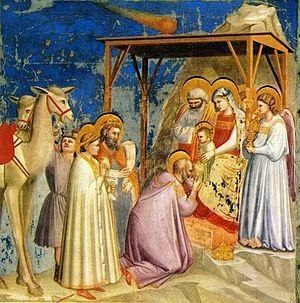
Giotto est une mission spatiale de l'Agence spatiale européenne dont la sonde a survolé la comète de Halley et la comète Grigg-Skjellerup pour en étudier les caractéristiques. Elle faisait partie d'une flotte de cinq sondes spatiales lancées en 1985 pour survoler la comète de Halley au côté de deux sondes soviétiques, Vega 1 et Vega 2, et de deux sondes japonaises, Sakigake et Suisei. Giotto, qui était la première sonde spatiale de l'ESA, a été un succès. Elle a permis de découvrir que la comète de Halley possède un noyau solide beaucoup plus grand que prévu et que la comète fait partie des objets les plus sombres du système solaire. L'analyse des matériaux éjectés a montré une très grande diversité de molécules dont sans doute des composés organiques relevant d'une chimie complexe.